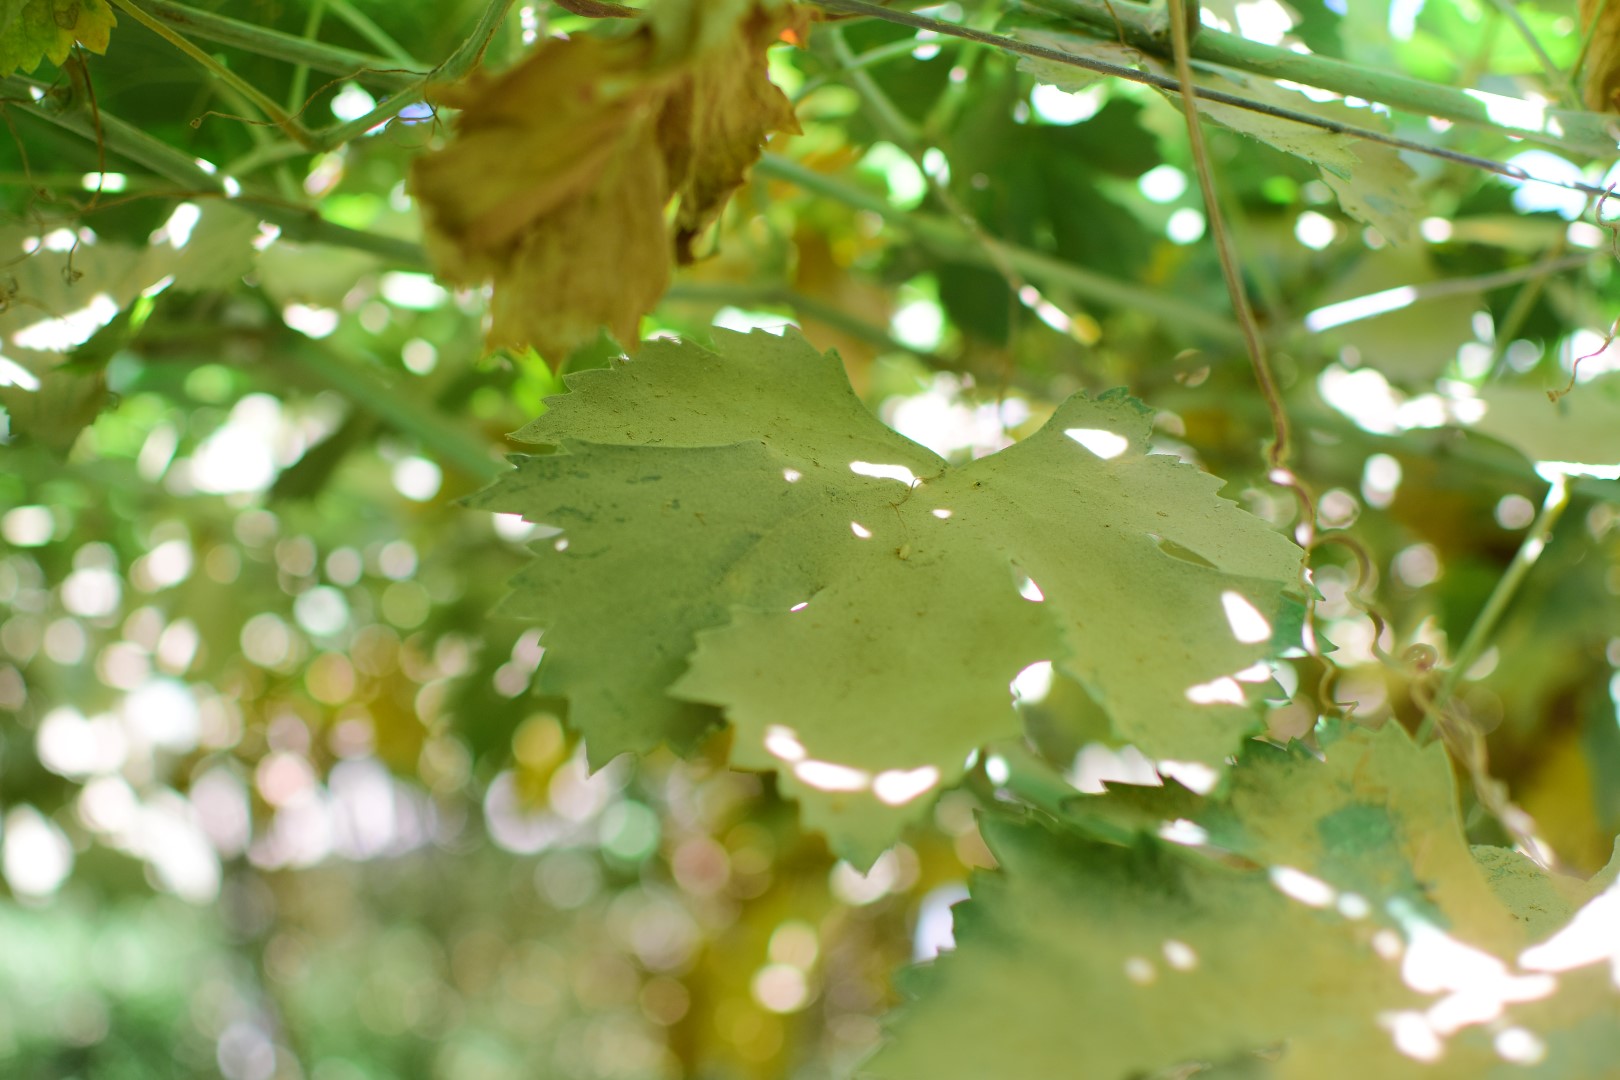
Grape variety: Halawani